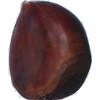
Label: chestnut